Diet and obesity

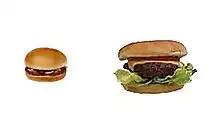
A comparison of a typical 1984 cheeseburger (left) of 333 calories with a 2004 cheeseburger (right) of 590 calories as per the National Heart, Lung, and Blood Institute

The portion size of many prepackage and restaurant foods has increased in both the United States and Denmark since the 1970s.